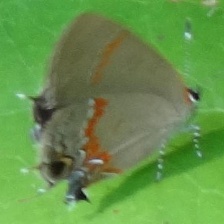
Species: BLACK HAIRSTREAK
Butterfly family (ImageNet category): lycaenid_butterfly